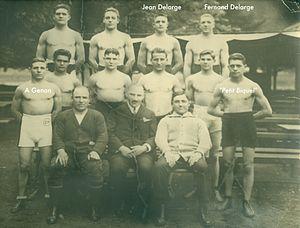
Jean Delarge est un boxeur belge né en 1906 et mort en 1977 à Liège.